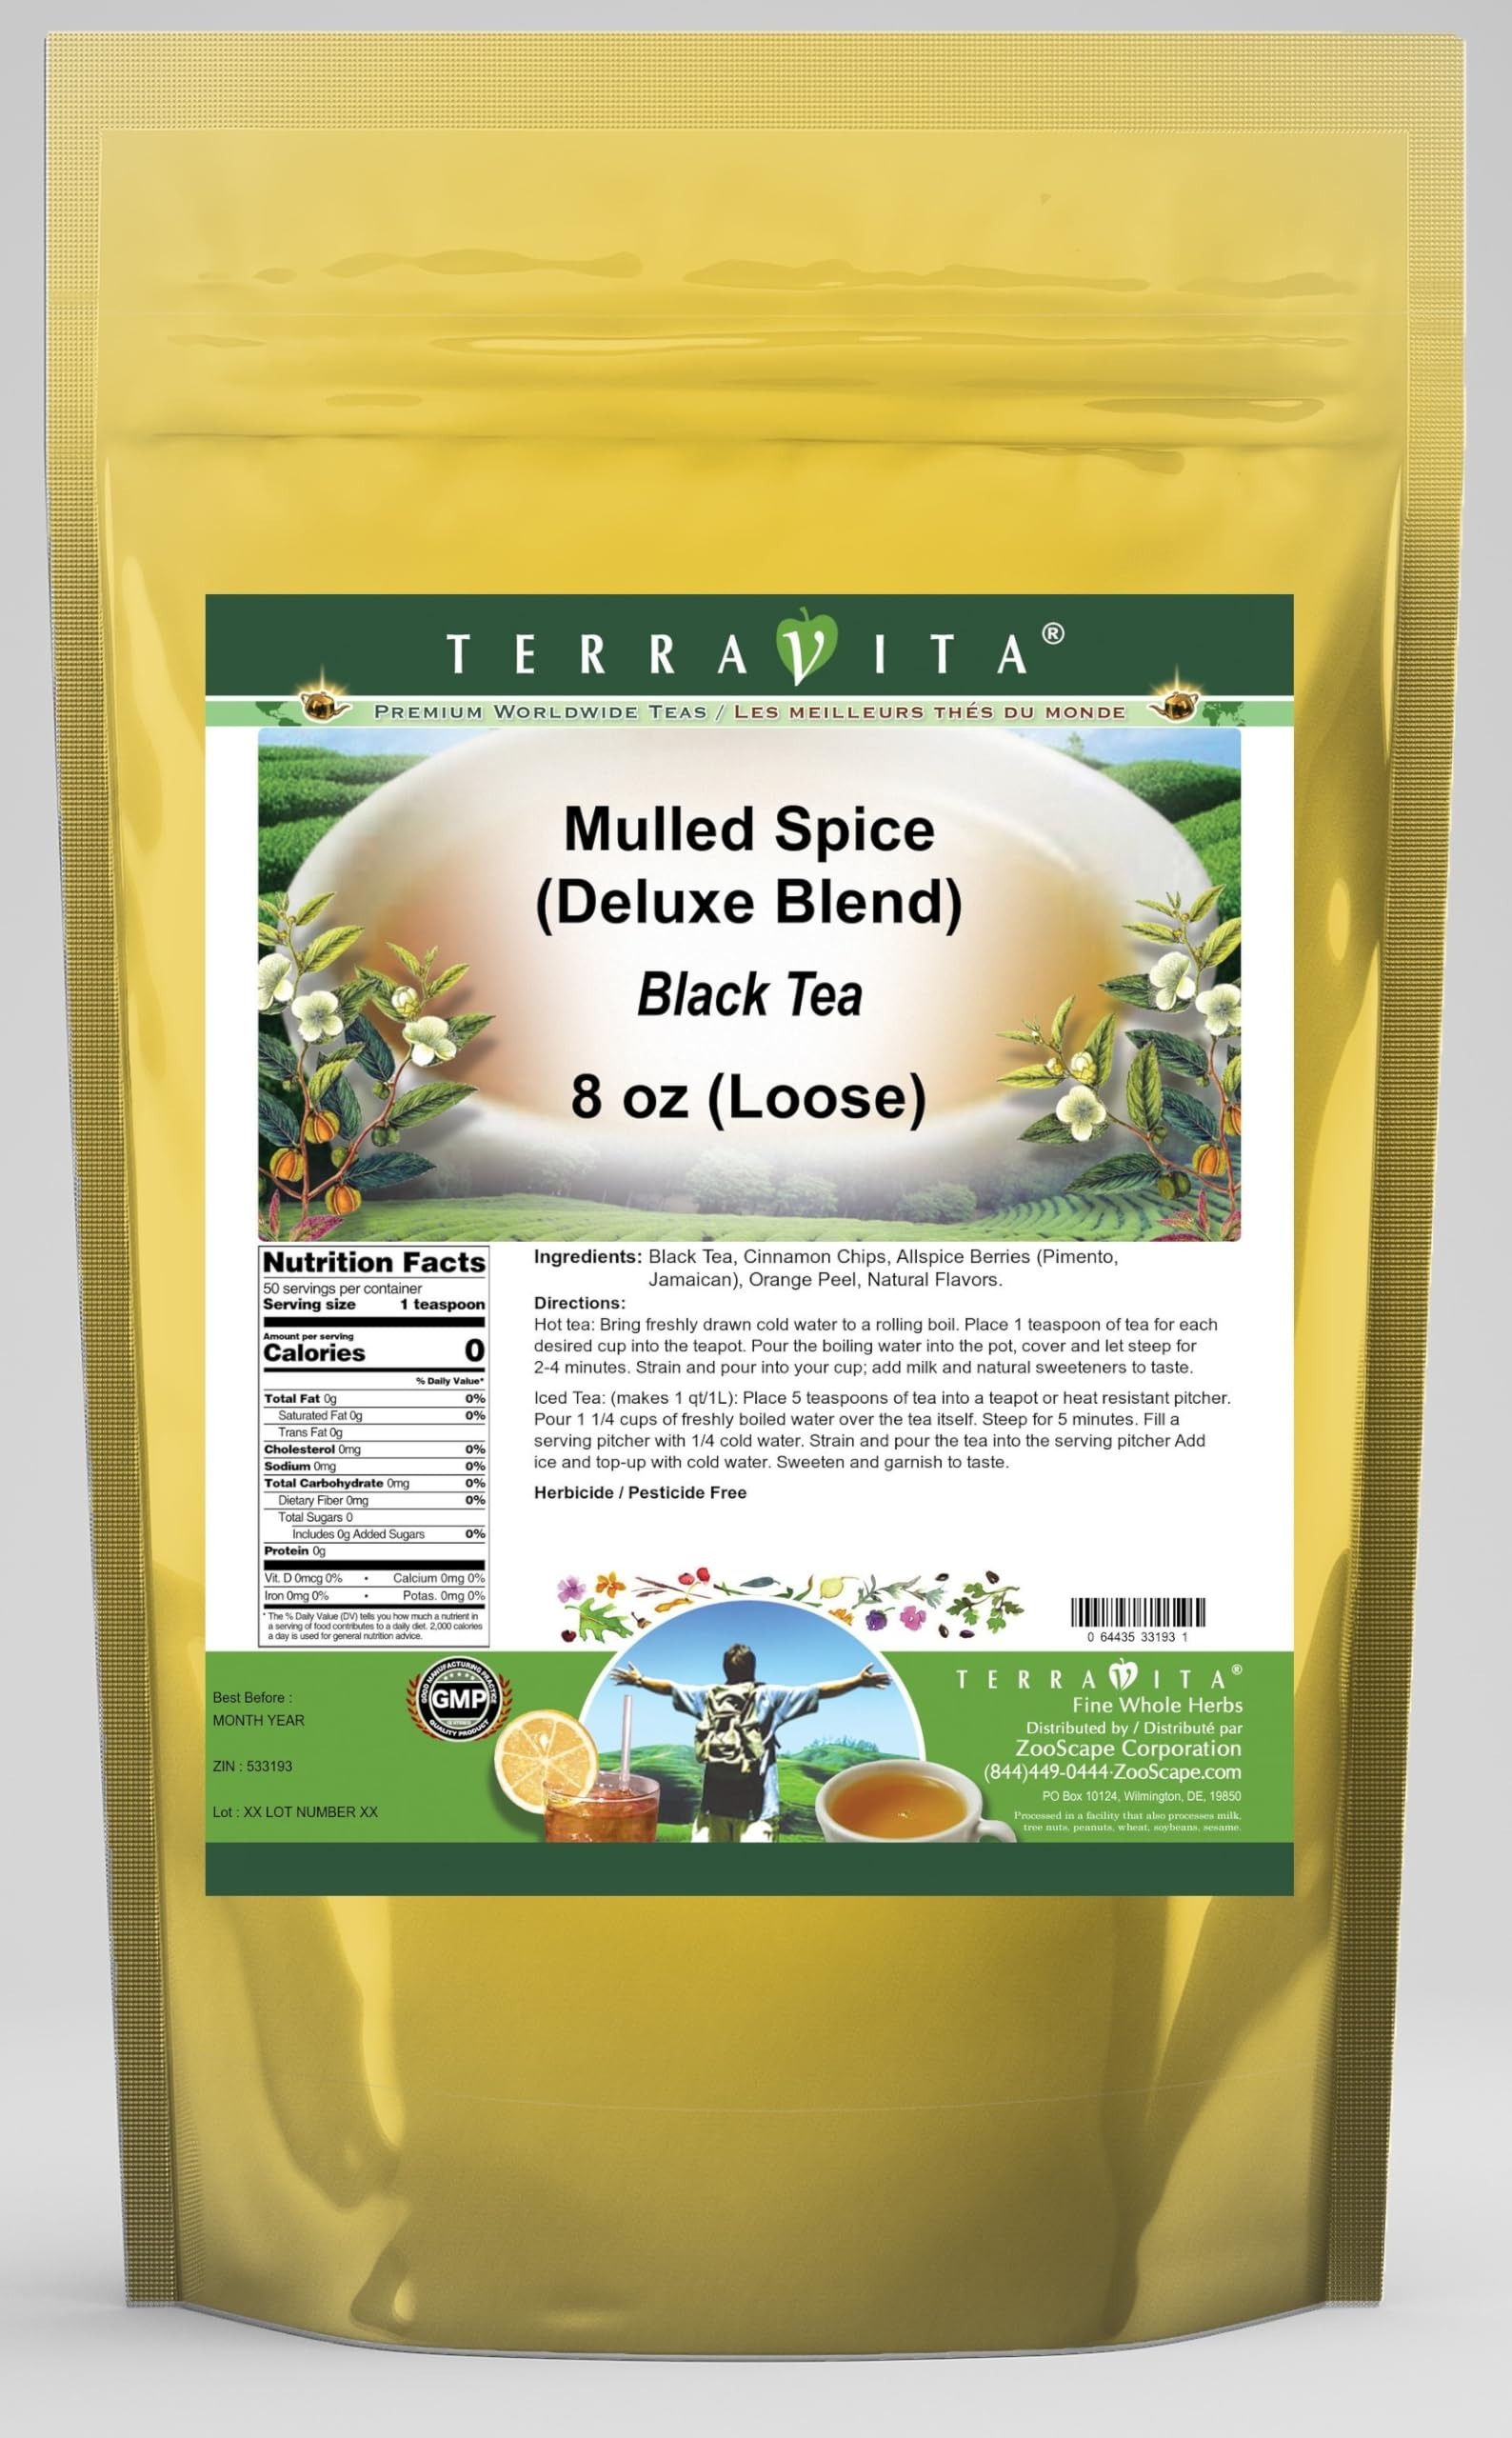
Item Name: Mulled Spice Black Tea (Loose) (Deluxe Blend) (8 oz, ZIN: 533193) - 3 Pack
Bullet Point 1: Our Mulled Spice Black Tea is a tasty flavored Black tea with Cinnamon Chips, Allspice Berries (Jamaican) and Orange Peel that has a refreshing taste that will impress you! The unique Mulled Spice taste is delicious! - Ingredients: Black tea, Cinnamon Chips, Allspice Berries (Jamaican), Orange Peel and Natural Mulled Spice Flavor.
Bullet Point 2: No fillers.
Bullet Point 3: Manufacturer: TerraVita
Bullet Point 4: Size: 8 oz
Bullet Point 5: Loose Leaf Black Tea - Packed in a convenient upright pouch!
Product Description: Our Mulled Spice Black Tea is a tasty flavored Black tea with Cinnamon Chips, Allspice Berries (Jamaican) and Orange Peel that has a refreshing taste that will impress you! The unique Mulled Spice taste is delicious! - Ingredients: Black tea, Cinnamon Chips, Allspice Berries (Jamaican), Orange Peel and Natural Mulled Spice Flavor. - Hot tea brewing method: Bring freshly drawn cold water to a rolling boil. Place 1 teaspoon of tea for each desired cup into the teapot. Pour the boiling water into the pot, cover and let steep for 2-4 minutes. Strain and pour into your cup; add milk and natural sweeteners to taste. - Iced tea brewing method: (to make 1 liter/quart): Place 5 teaspoons of tea into a teapot or heat resistant pitcher. Pour 1 1/4 cups of freshly boiled water over the tea itself. Steep for 5 minutes. Fill a serving pitcher with 1/4 cold water. Strain and pour the tea into the serving pitcher Add ice and top-up with cold water. Sweeten and garnish to taste. - TerraVita is an exclusive line of premium-quality, natural source products that use only the finest, purest and most potent ingredients found around the world. TerraVita is hallmarked by the highest possible standards of purity, potency, stability and freshness. All of our products are prepared with the highest elements of quality control, from raw materials through the entire manufacturing process, up to and including the moment that the bottles or bags are sealed for freshness and shipped out to you. Our highest possible standards are certified by independent laboratories and backed by our personal guarantee. - TerraVita exists to meet and ensure your family's health and wellness without the harmful effects of chemicals and health products. We strive to make all of our products affordable and reliable and ar
Value: 24.0
Unit: Ounce

Price: 67.78